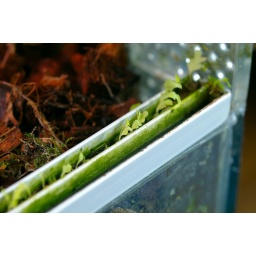
Nephrolepis pendula babies growing in the rubber base of the terrarium door slots!